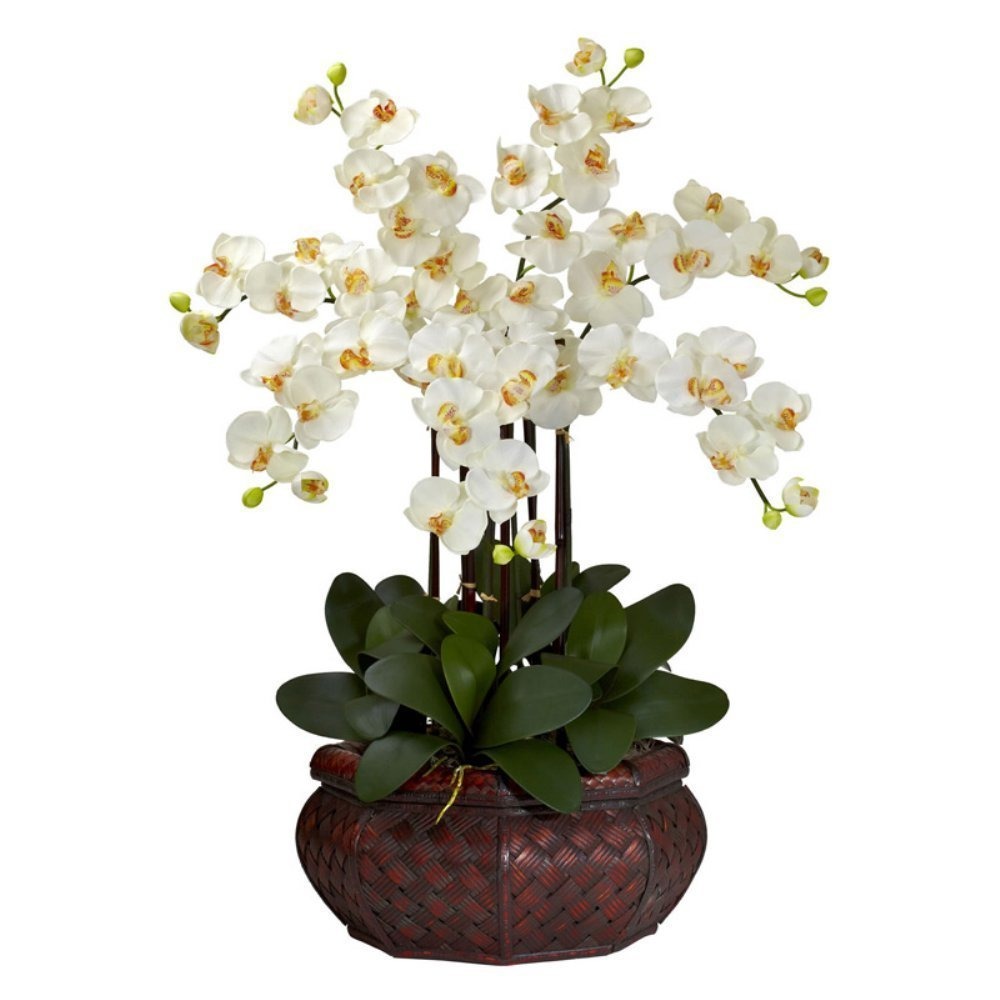
Item Name: Large Phalaenopsis Silk Flower Arrangement
Product Description: Nearly Natural - Faux Florals / Plants - 1201CR - There is no escaping the distinctive presence of this Phalaenopsis Arrangement when walking into a room! Standing at an impressive 32"" tall in its beautiful planter, these cheerful blooms, with their even brighter centers, canâ€t help but put a smile on even the most serious of faces. A wonderful gift to share, or to keep one for yourself, this is one plant that will be a canâ€t-miss!A distinctive presence in any roomAn abundance of cheerful bloomsWill put a smile on the most serious of facesSpecifications:Overall Product Dimensions: 30"" H x 26"" W x 26"" D
Value: 1.0
Unit: Count

Price: 154.04